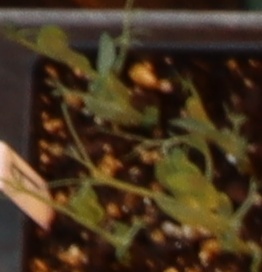
Label: Field Pea